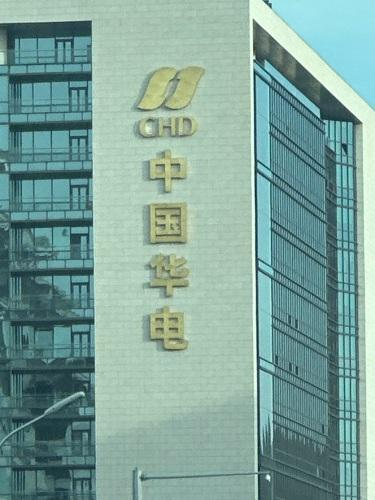
地标名称：中国华电大厦
所在城市：北京市·西城区